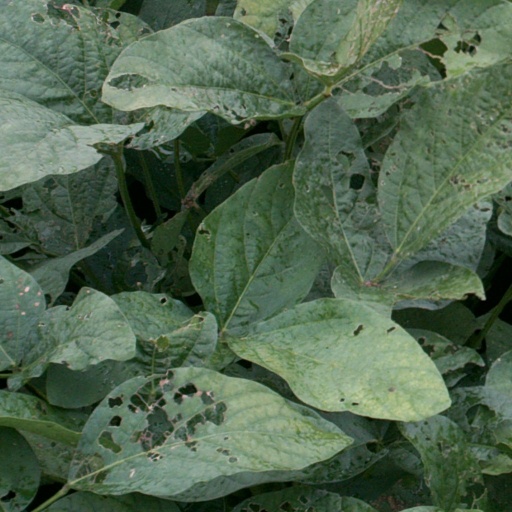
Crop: soybean